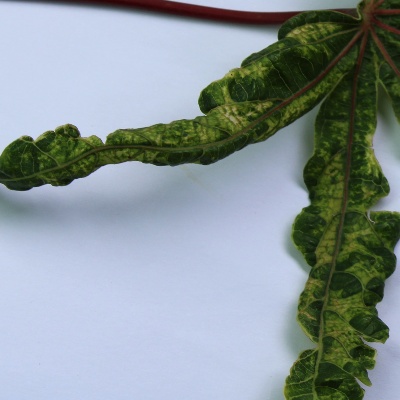
Crop: Cassava
Condition: mosaic